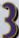
Number: 3